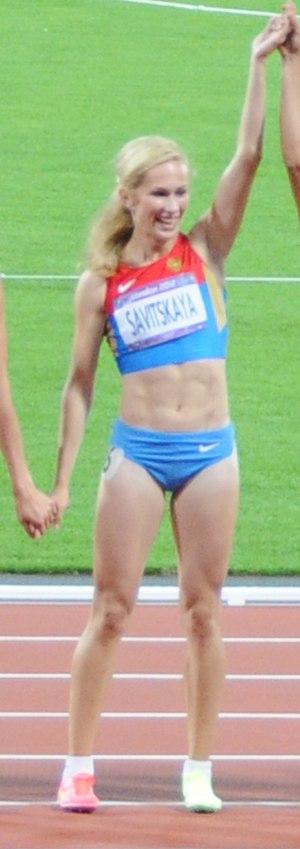
Kristina Savitskaya est une athlète russe spécialiste de l'heptathlon.